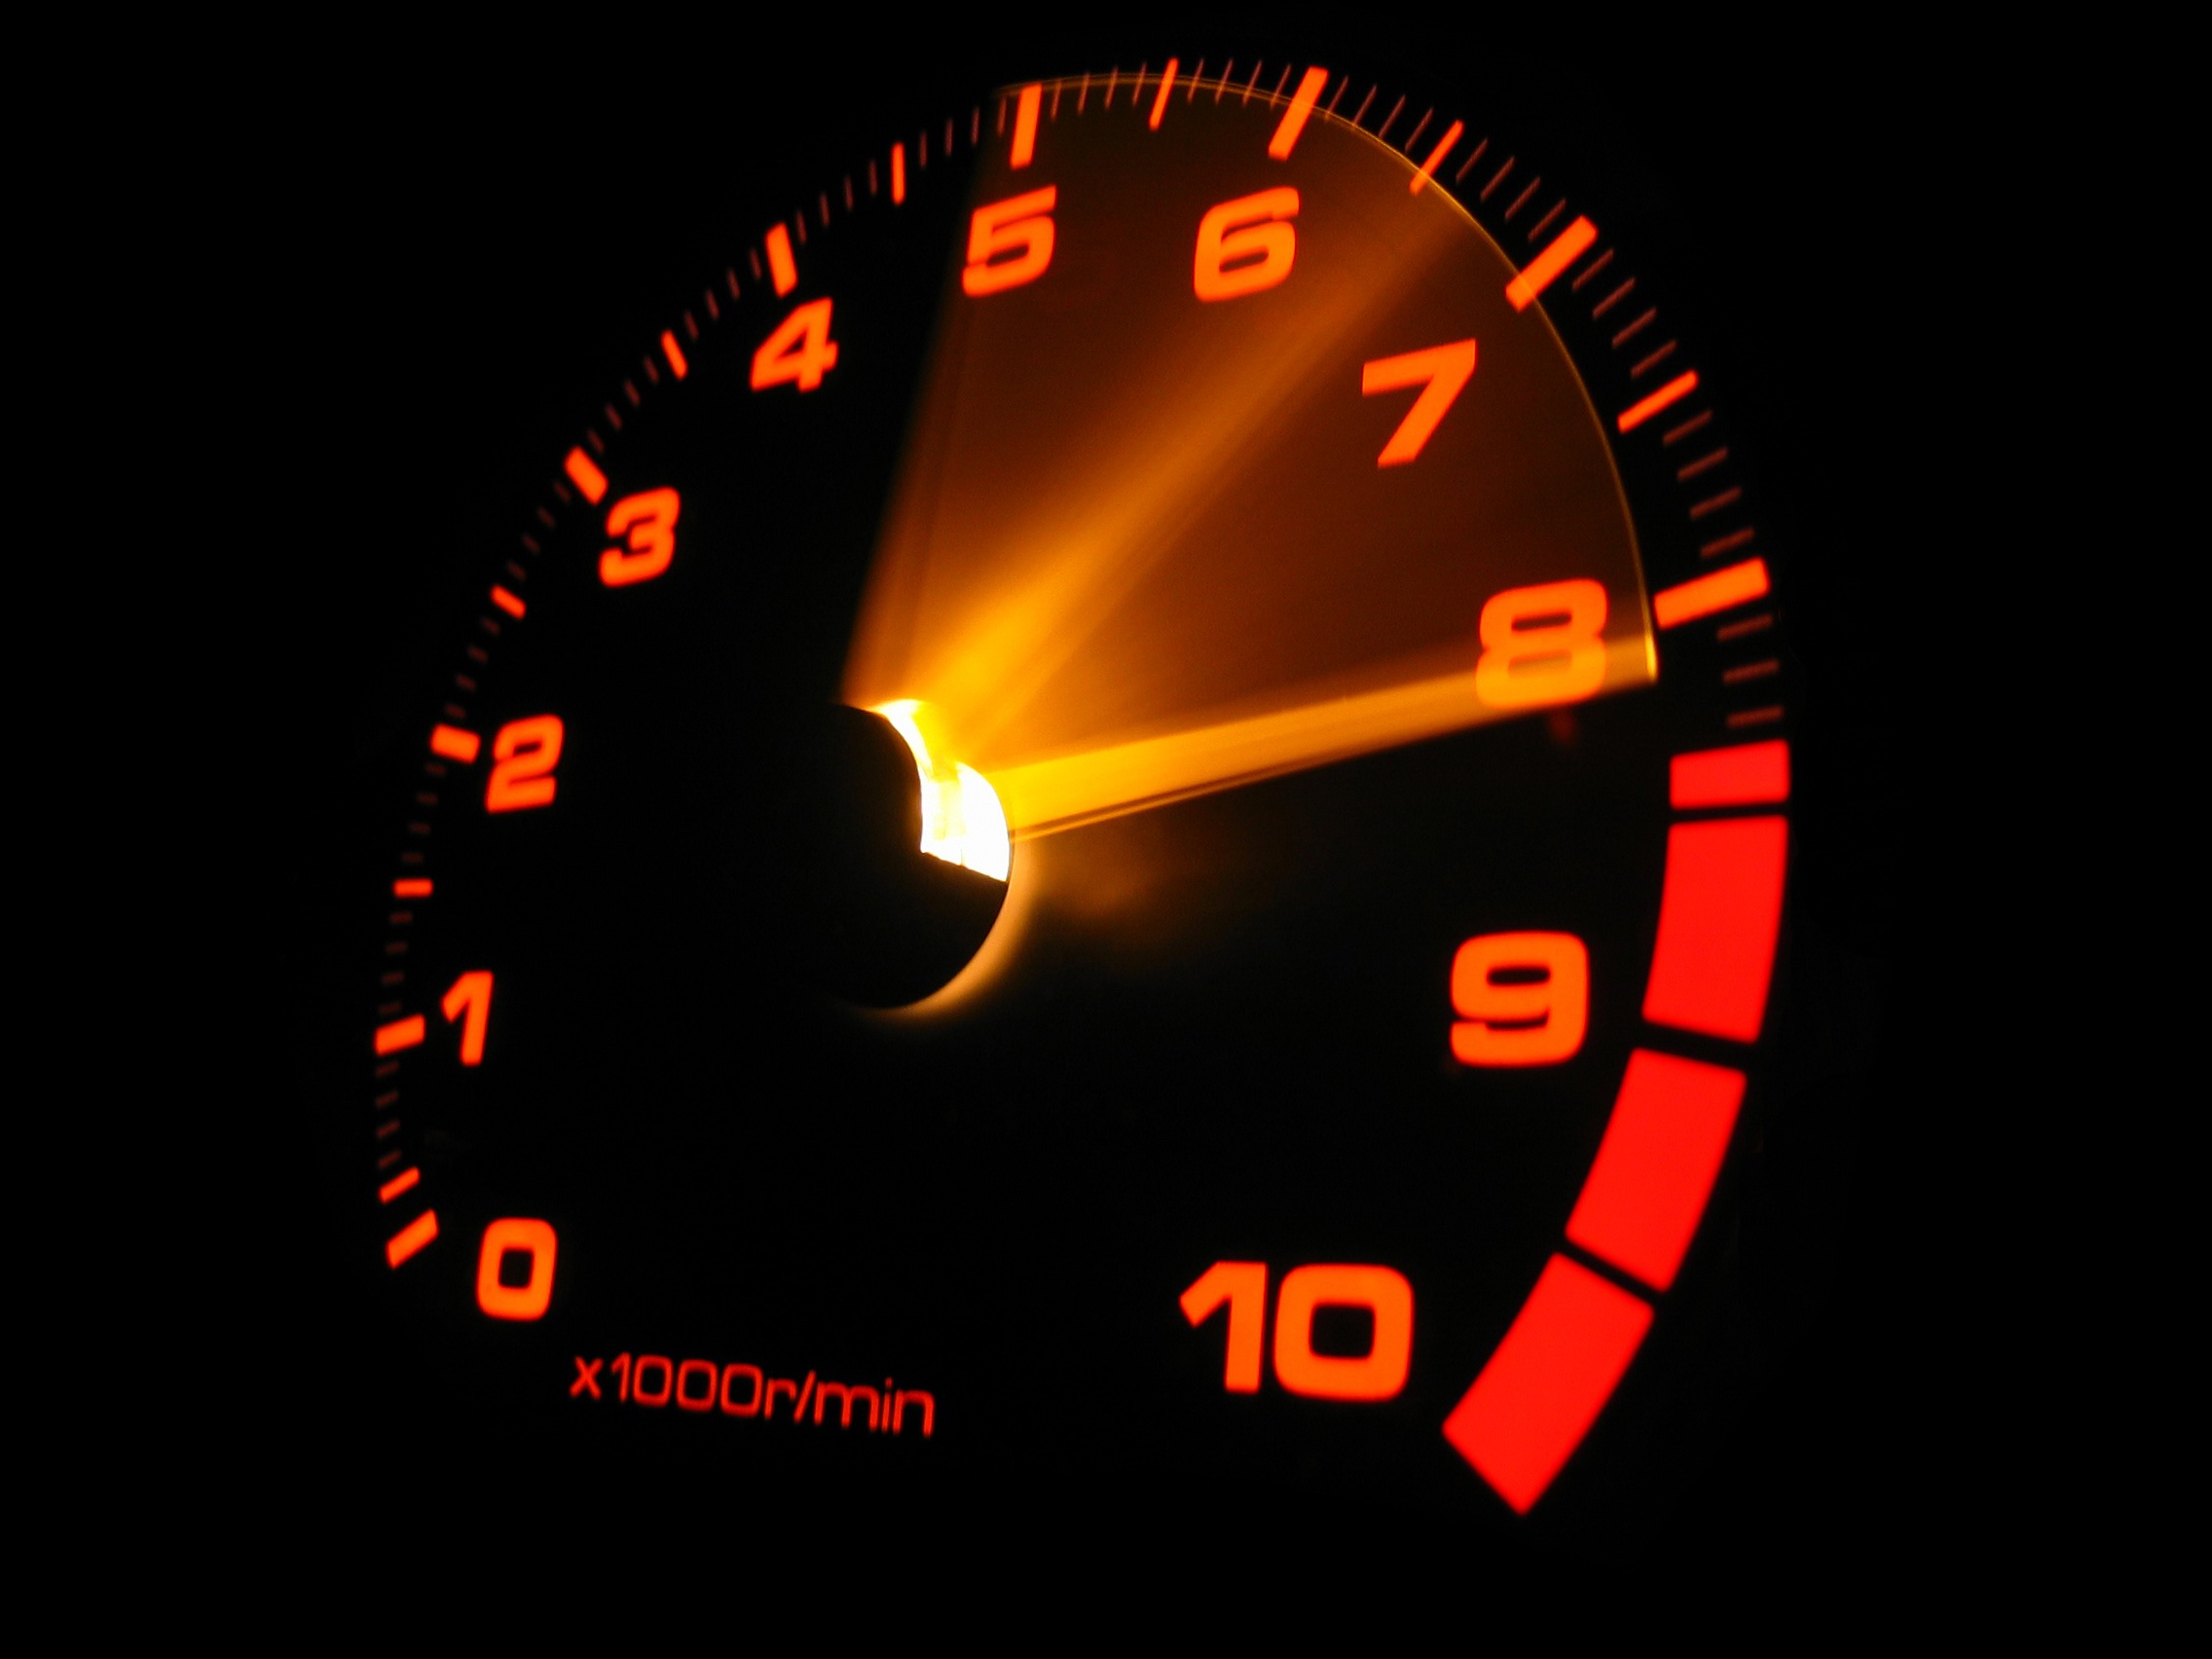
light, speedometer, orange, gauge, font, tachometer, computer wallpaper, graphics, circle, odometer, measuring instrument, brand, night